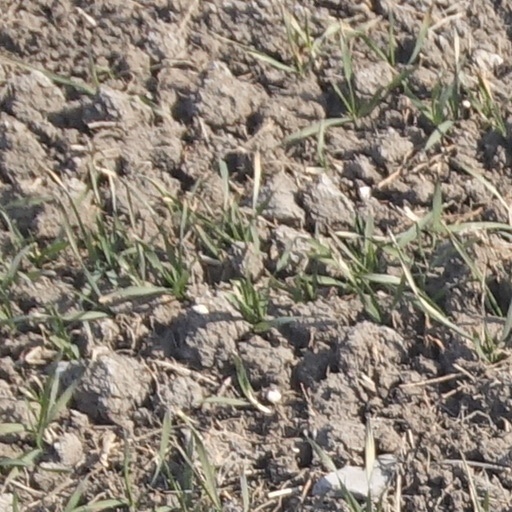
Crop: wheat